Opercularia apiciflora

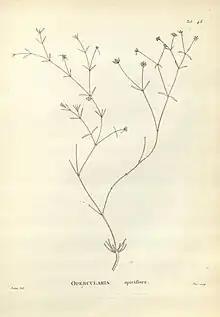
Tab 48 (Labillardiere, 1804)

Opercularia apiciflora is a plant in the Rubiaceae family. It was first described in 1804 by Jacques Labillardière. There are no synonyms.